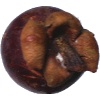
Label: mangostan